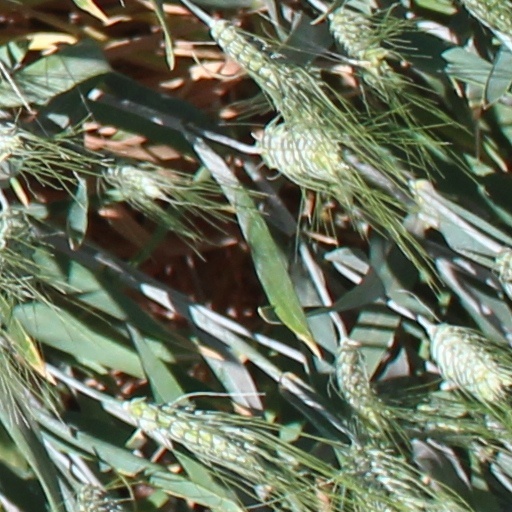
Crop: wheat